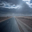
Label: road